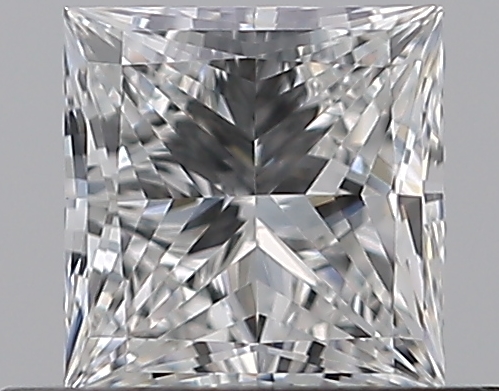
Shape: princess
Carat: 0.51
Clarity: VVS2
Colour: F
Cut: EX
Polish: EX
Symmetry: VG
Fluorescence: N
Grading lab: GIA
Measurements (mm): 4.44 x 4.36 x 2.89